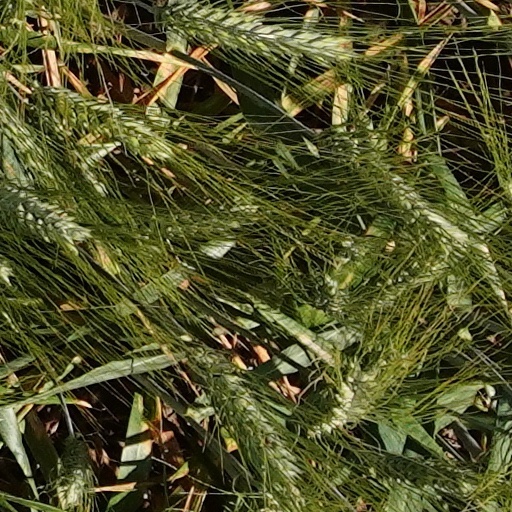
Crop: wheat